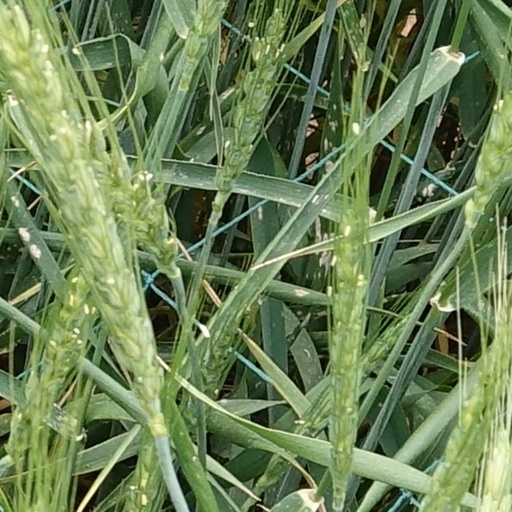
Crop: wheat